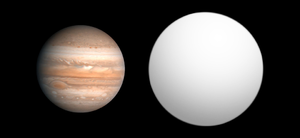
HR 8799 c est une exoplanète située à 129 années-lumière du Soleil, dans la constellation de Pégase. Elle orbite autour de HR 8799, une étoile variable de type γ Doradus de type spectral λ Bootis appartenant la séquence principale d'environ 60 millions d'années, de 1,5 fois la masse et 4,9 fois la luminosité du Soleil, au centre d'un système formé d'un disque de débris et d'au moins quatre exoplanètes massives :